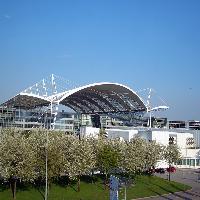
Weather: sun or clear